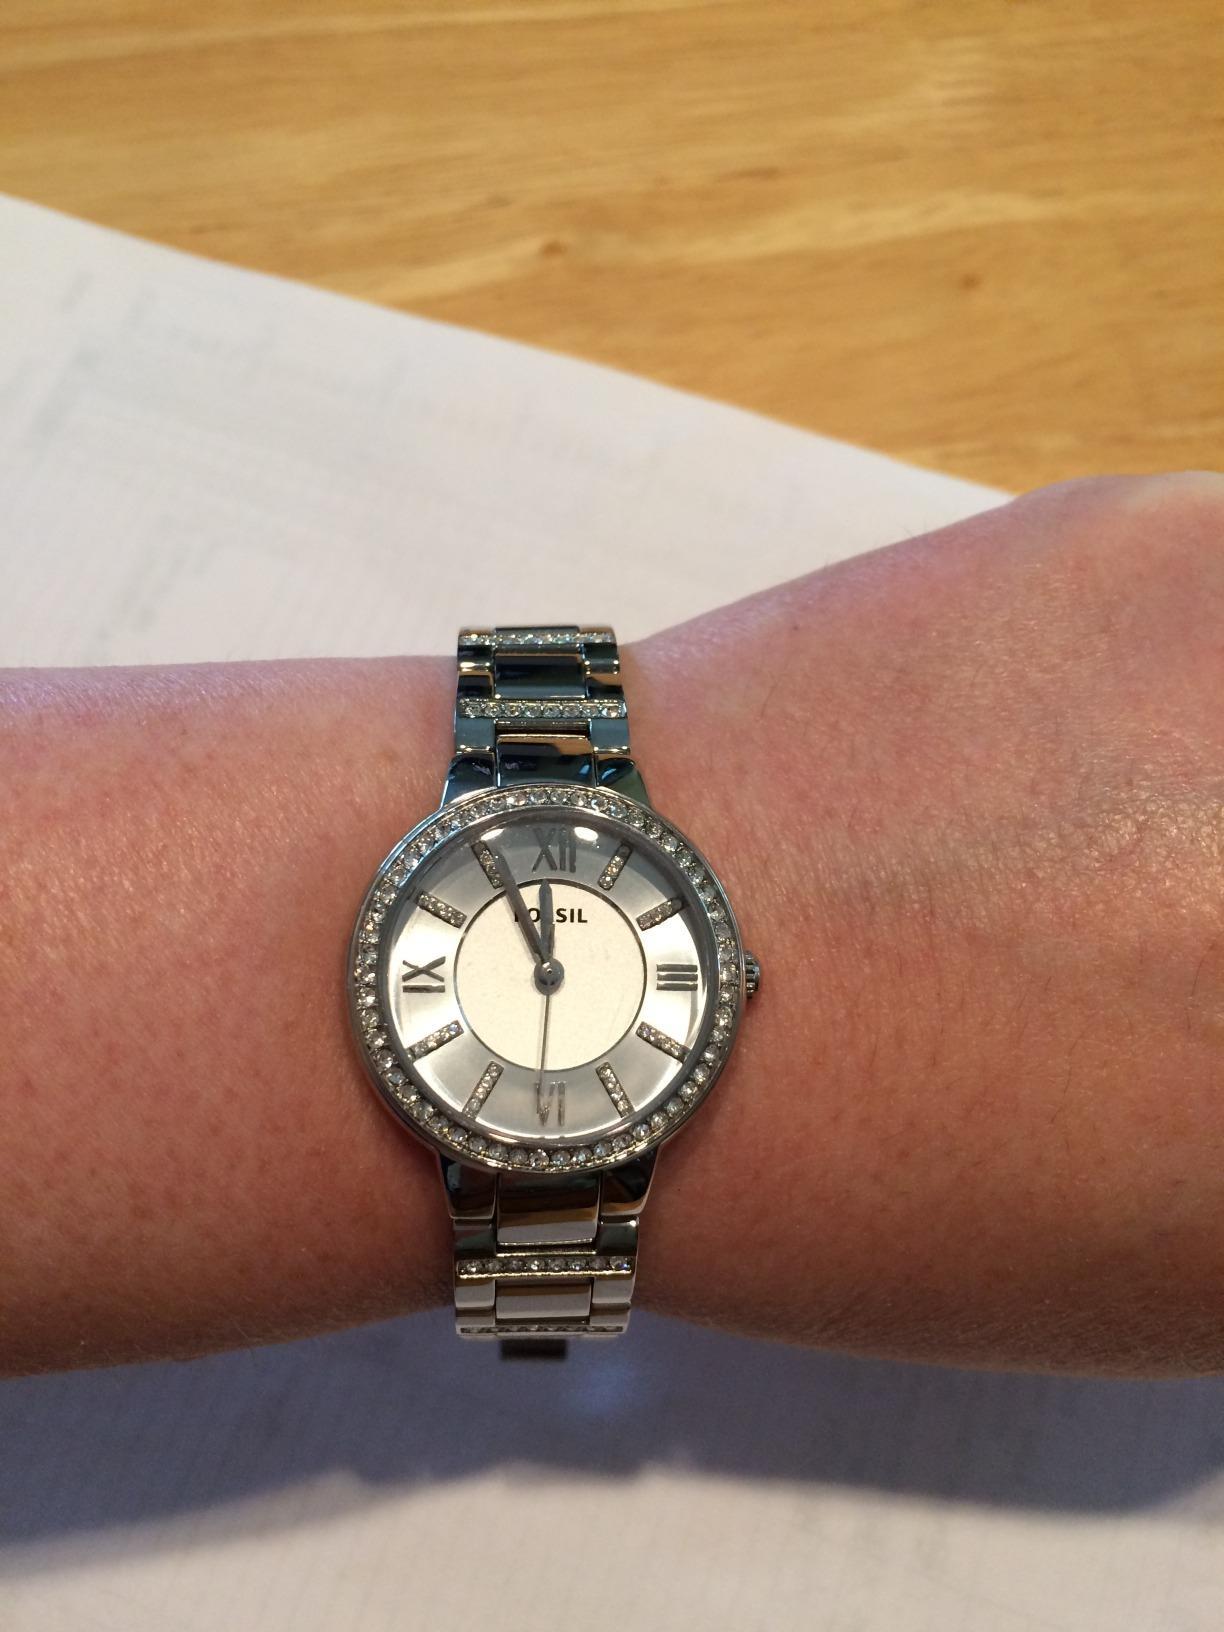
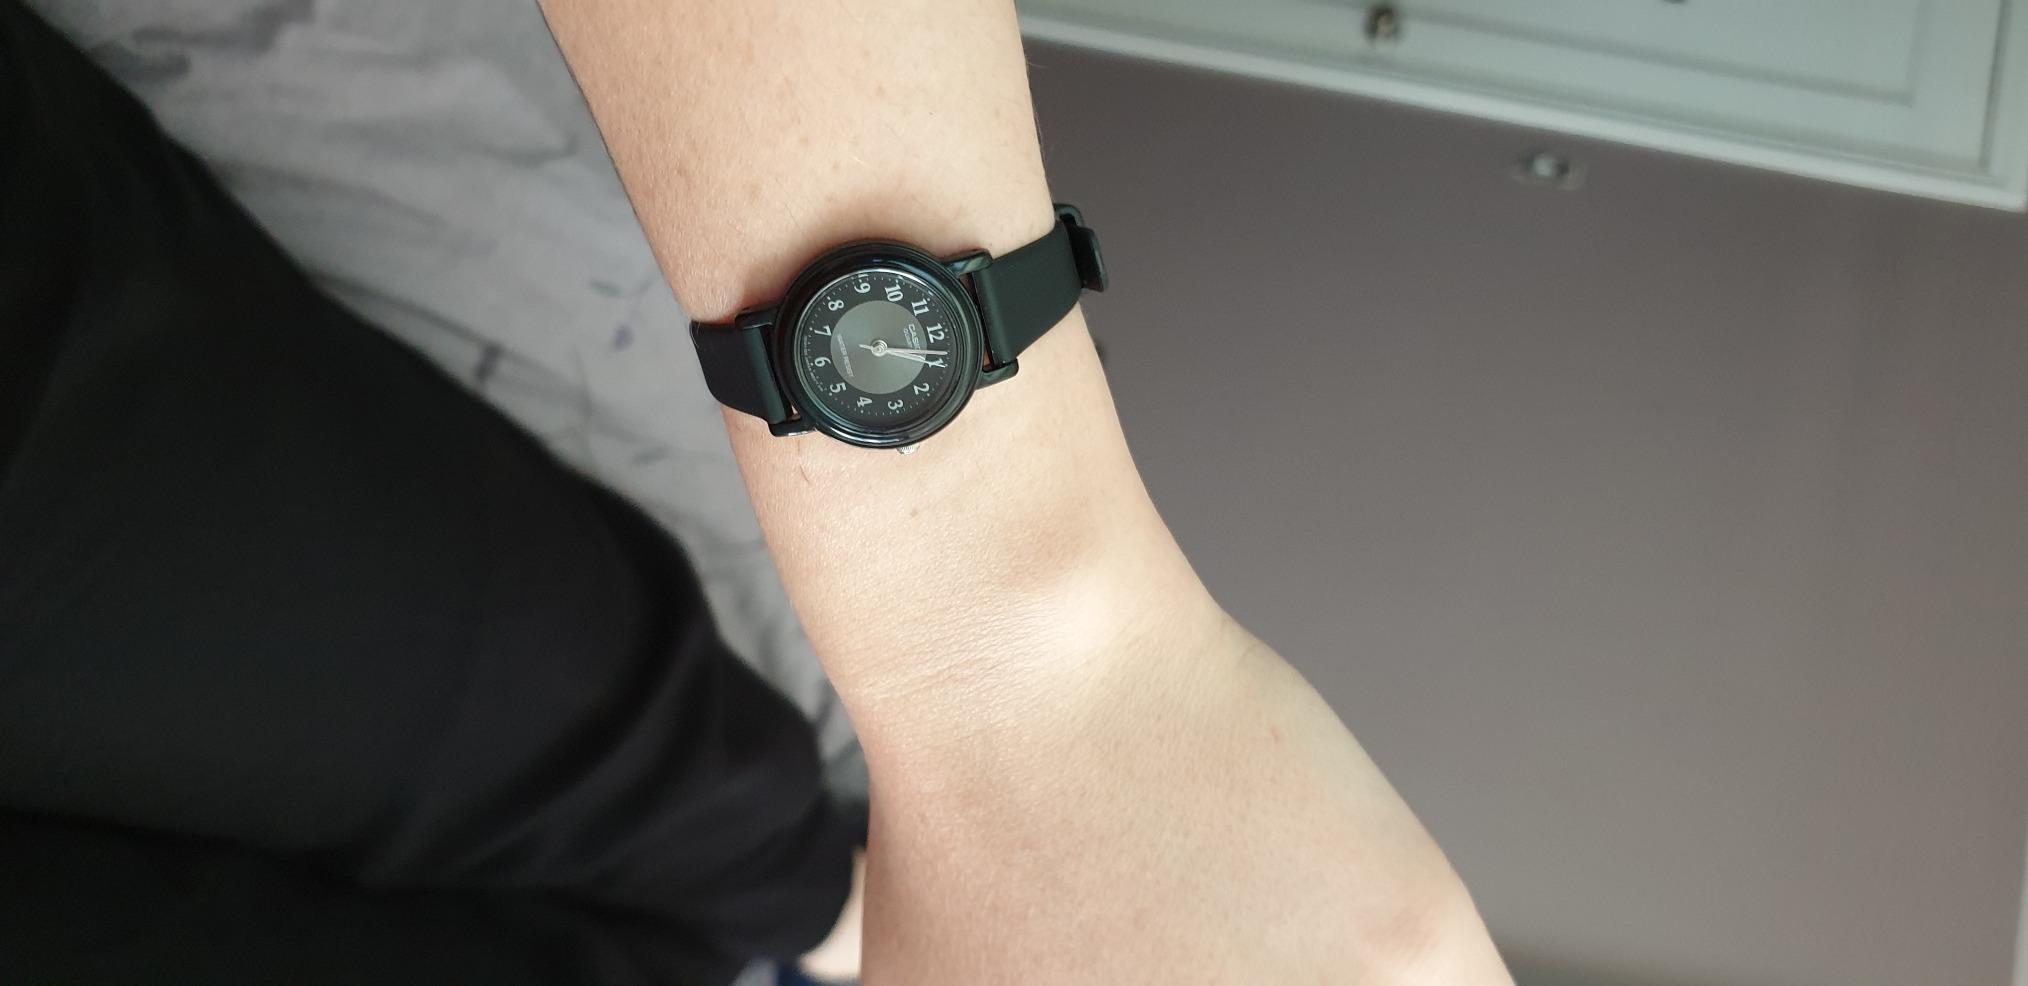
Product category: accessories_watch
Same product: no